Boebeis Lake

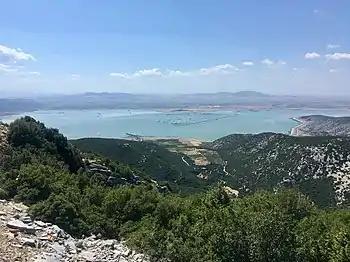
Modern lake Karla, the re-established Lake Boebeis, as seen from the hills above Kanalia.

Boebeis Lake (Βοιβηΐς λίμνη, Βοιβία λίμνη, and Βοιβιάς λίμνη) was a lake of Magnesia in ancient Thessaly, mentioned by Homer, and named for the town (Boebe) on its southeastern shore.